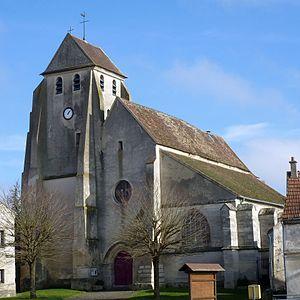
Église Saint-Pierre et Saint-Paul de Chambry. (département de la Seine-et-Marne, région Île-de-France).
Chambry est une commune française située dans le département de Seine-et-Marne en région Île-de-France.